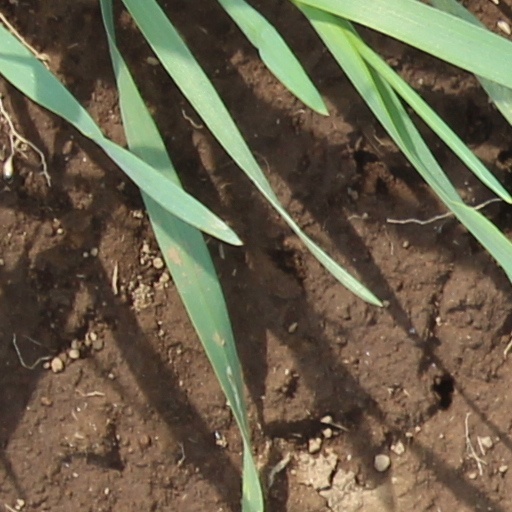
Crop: wheat